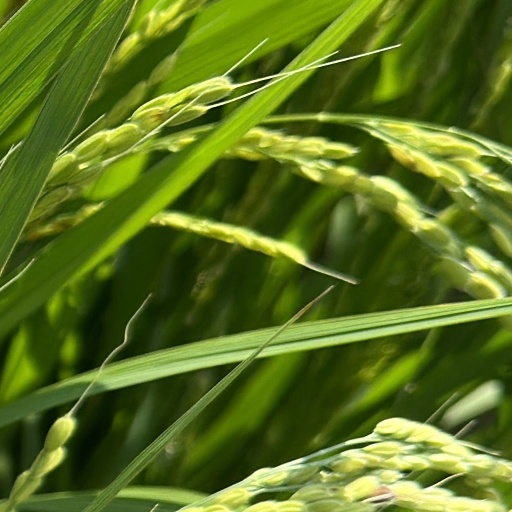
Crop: rice